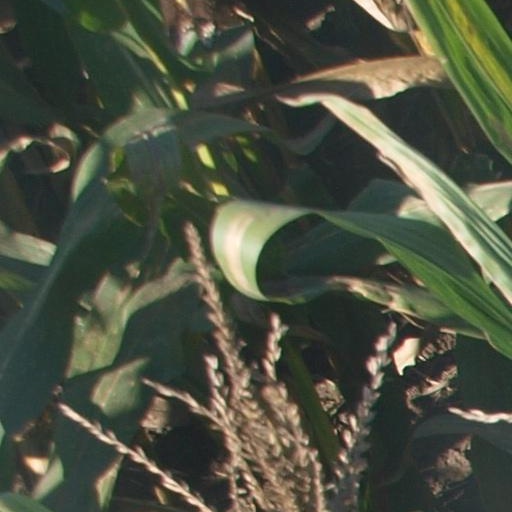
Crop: maize; corn